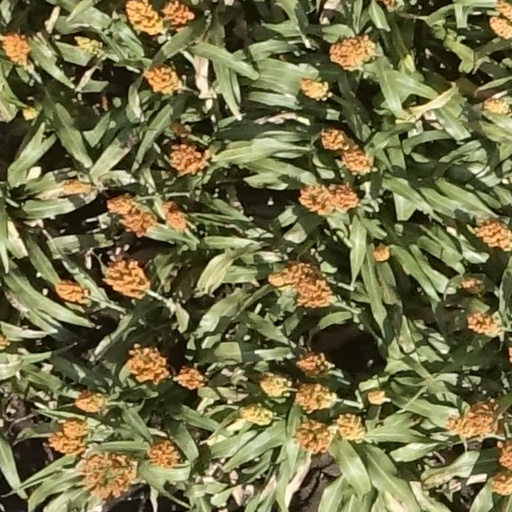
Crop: sorghum